Sousa (crater)

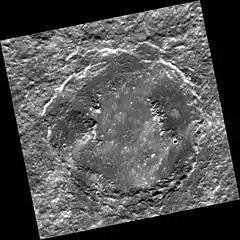
MESSENGER WAC

Sousa is a crater on Mercury. Its name was adopted by the International Astronomical Union (IAU) on April 24, 2012. Sousa is named for American bandmaster and composer John Philip Sousa.